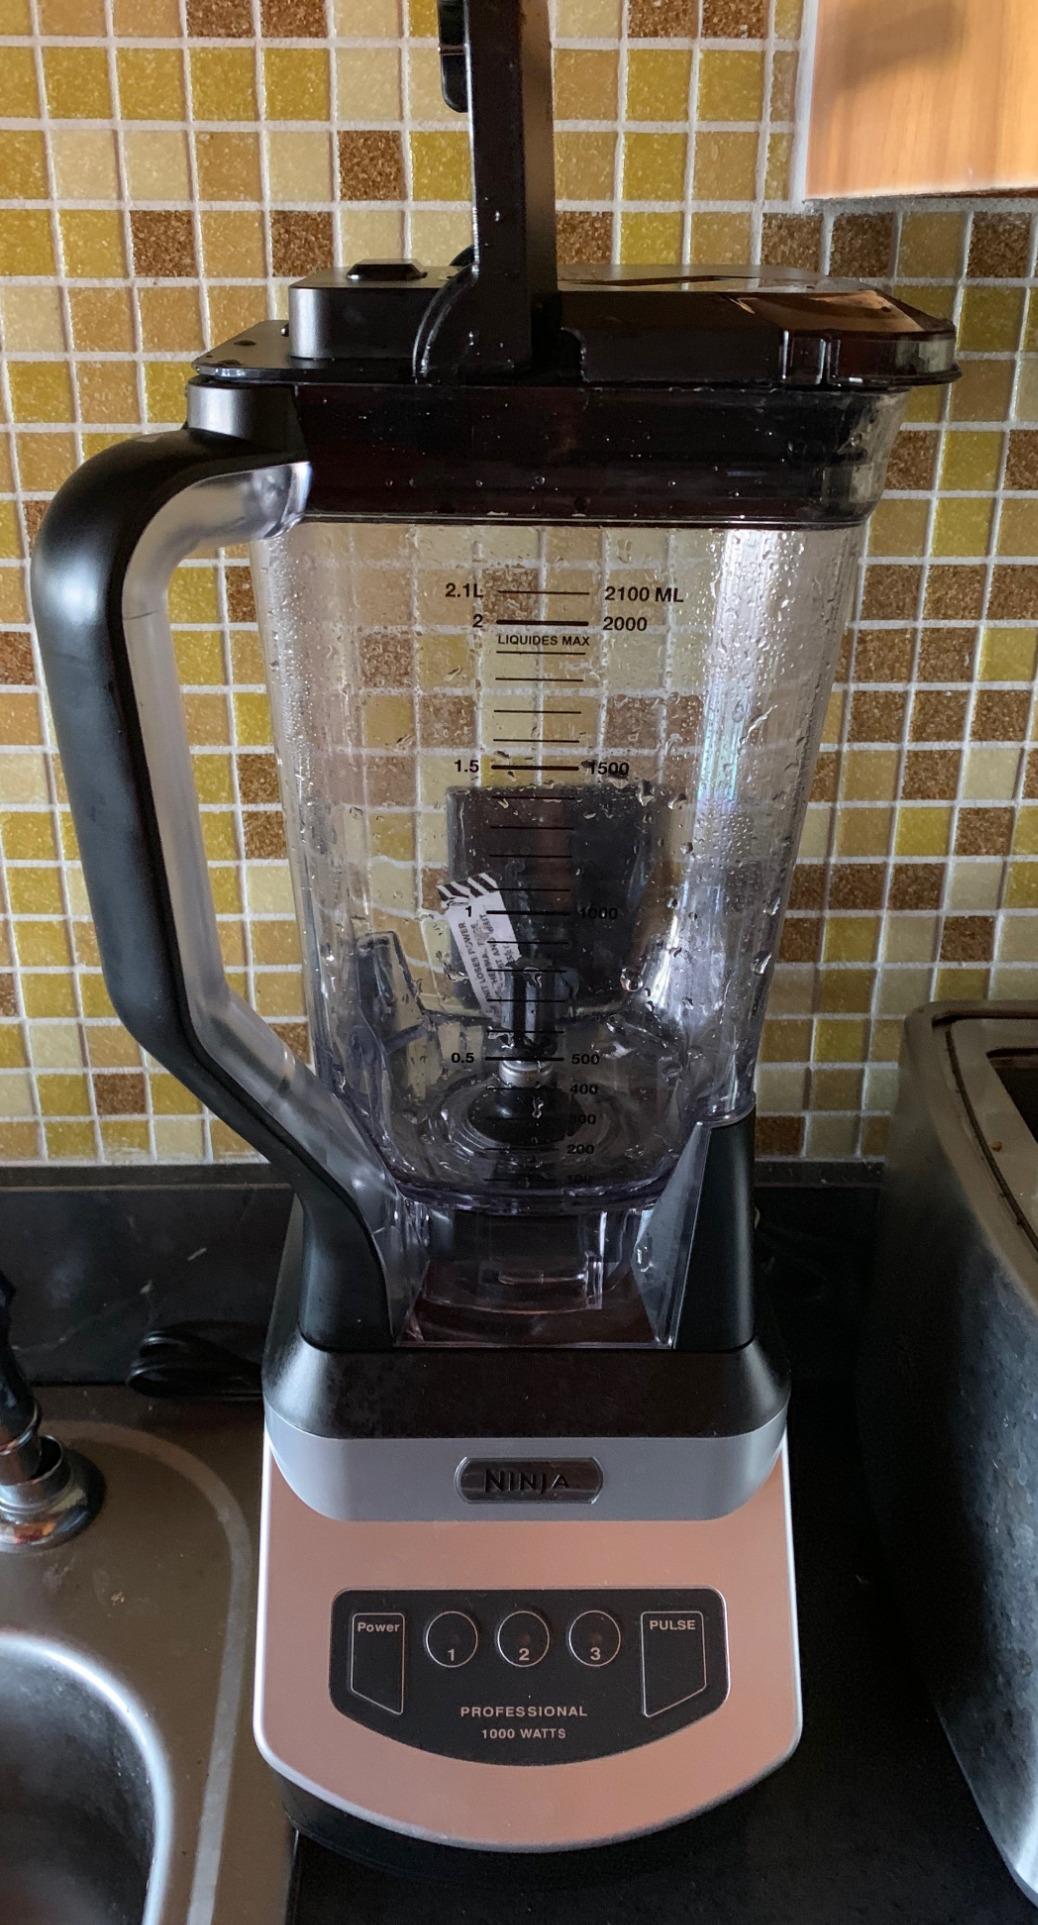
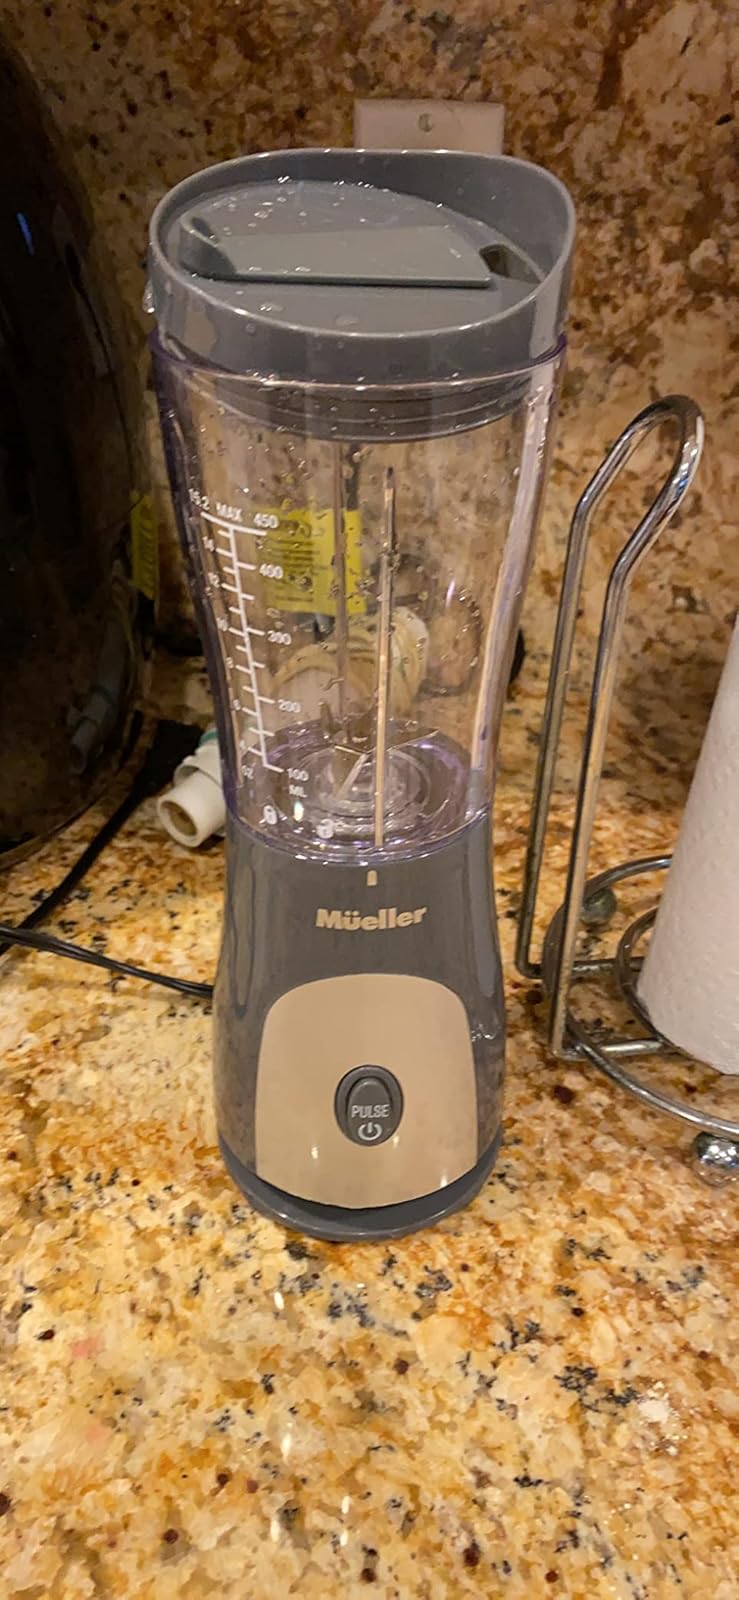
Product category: items_blender
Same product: no